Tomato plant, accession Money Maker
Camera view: horizontal (90 deg, fisheye); turntable rotation: 180 degrees
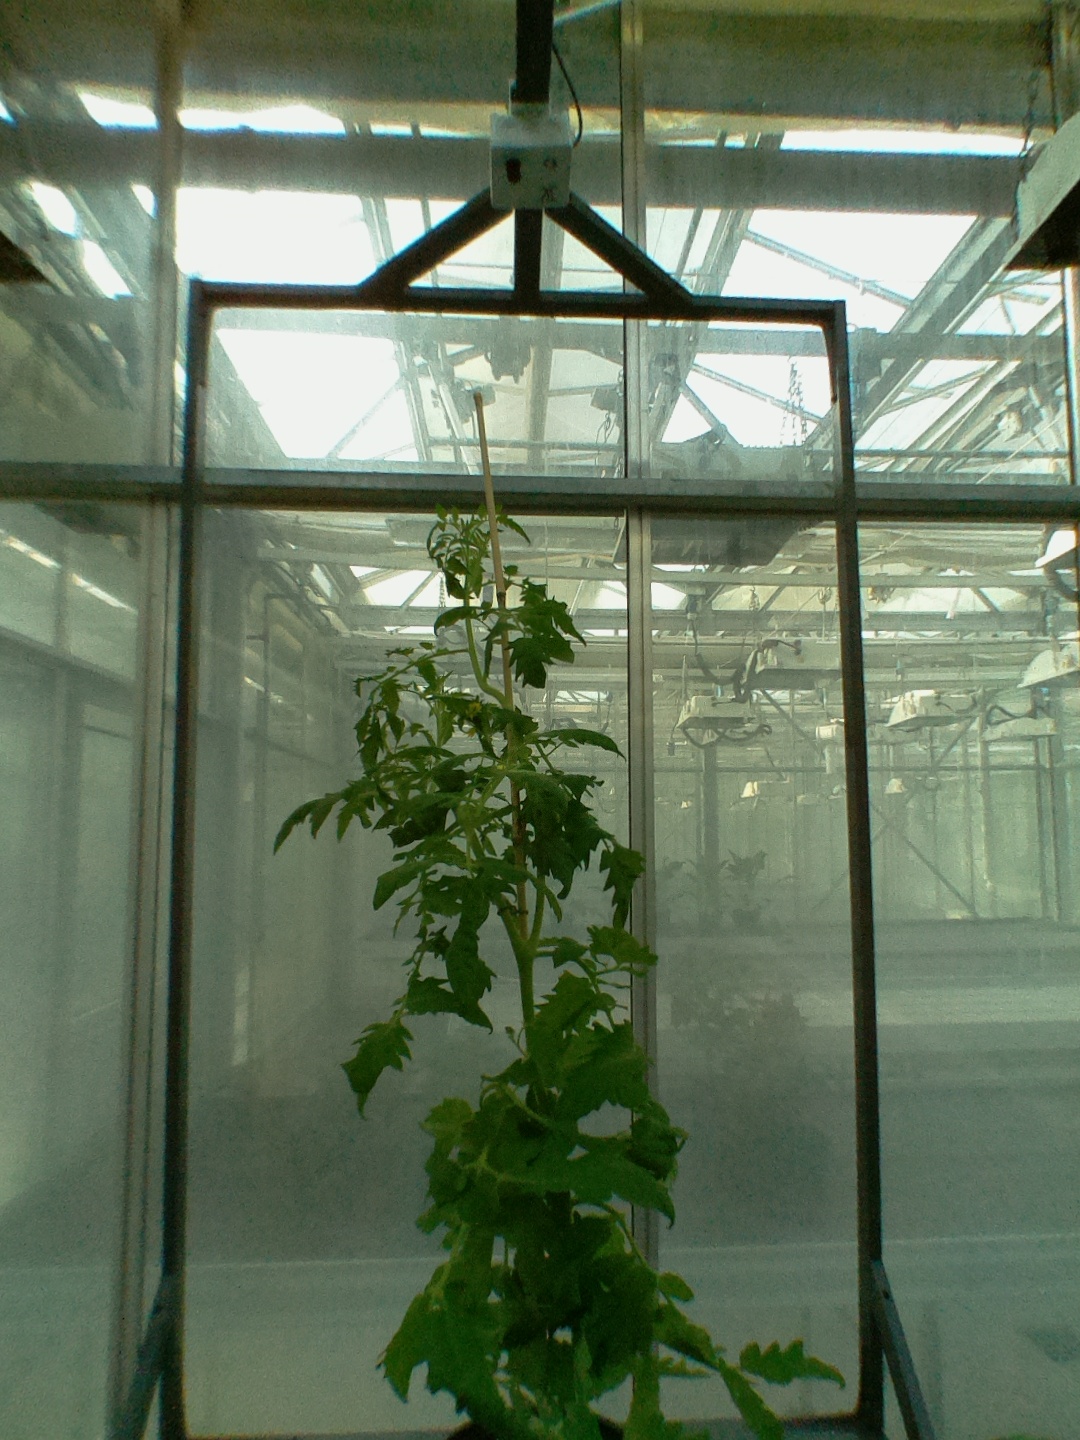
BBCH growth stage 65: Full flowering, 50%-60% of flowers open, first petals falling